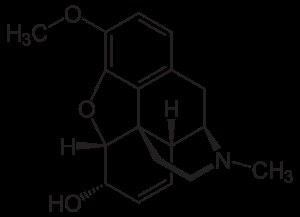
Opiat
Den kemiske struktur af kodein, et naturligt opiat
Opiater er de narkotiske alkaloider, der findes naturligt i opiumsvalmuen, Papaver somniferum. De vigtigste opiater er morfin, kodein og thebain. Opiaterne er en undergruppe af opioiderne, der alle reagerer via opioid-receptorerne.